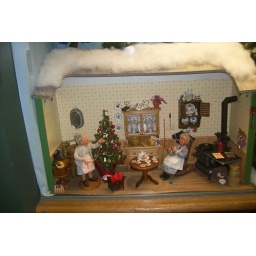
I saw this minature house displayed in the entrance to the library and decided to take a pic. of it